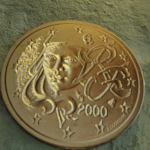
Coin value: 2cents
Country: fr
Edition: standard